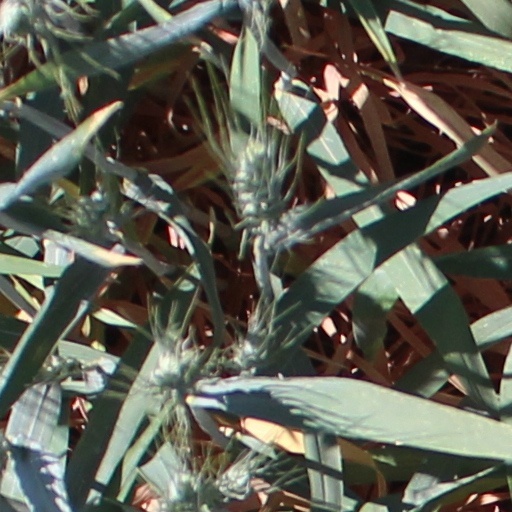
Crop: wheat